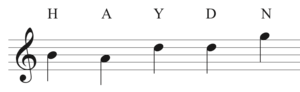
thème musical sur le nom de Haydn
En musique, le motif BACH désigne le motif formé par les notes si la do si. Cette séquence de notes s'écrit B A C H en notation allemande et forme le nom de famille de Jean-Sébastien Bach.